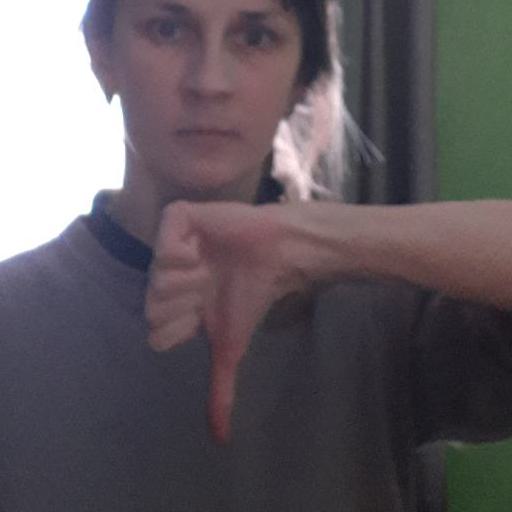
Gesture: dislike